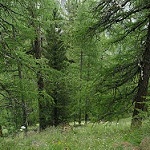
Scene: Outdoor